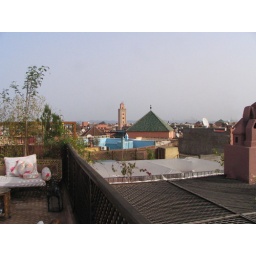
Another mosque in the distance. You can see the wooden criss cross pattern of the kitchen in the bottom right corner.